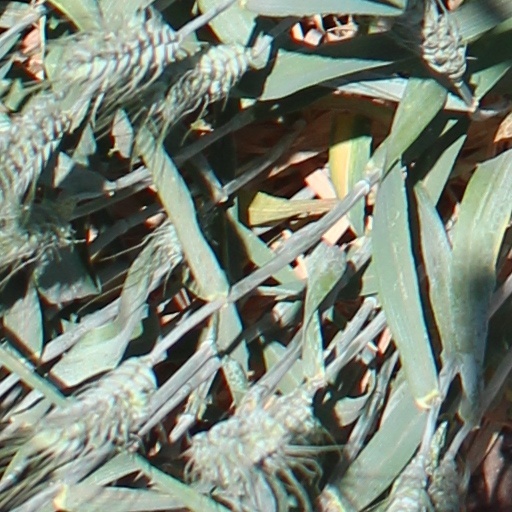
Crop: wheat